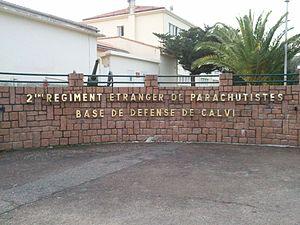
Entrée de Camp Raffalli
Le groupement de soutien de base de Défense de Calvi est un organisme interarmées de l'Armée française, relevant du chef d'État-Major des armées et une formation administrative créée au 1ᵉʳ janvier 2011 pour soutenir, dans le domaine de l'administration générale et du soutien courant, la base de Défense de Calvi comprenant quatorze unités militaires de l'Armée française stationnées en Haute-Corse.